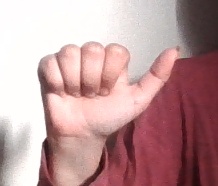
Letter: dhad